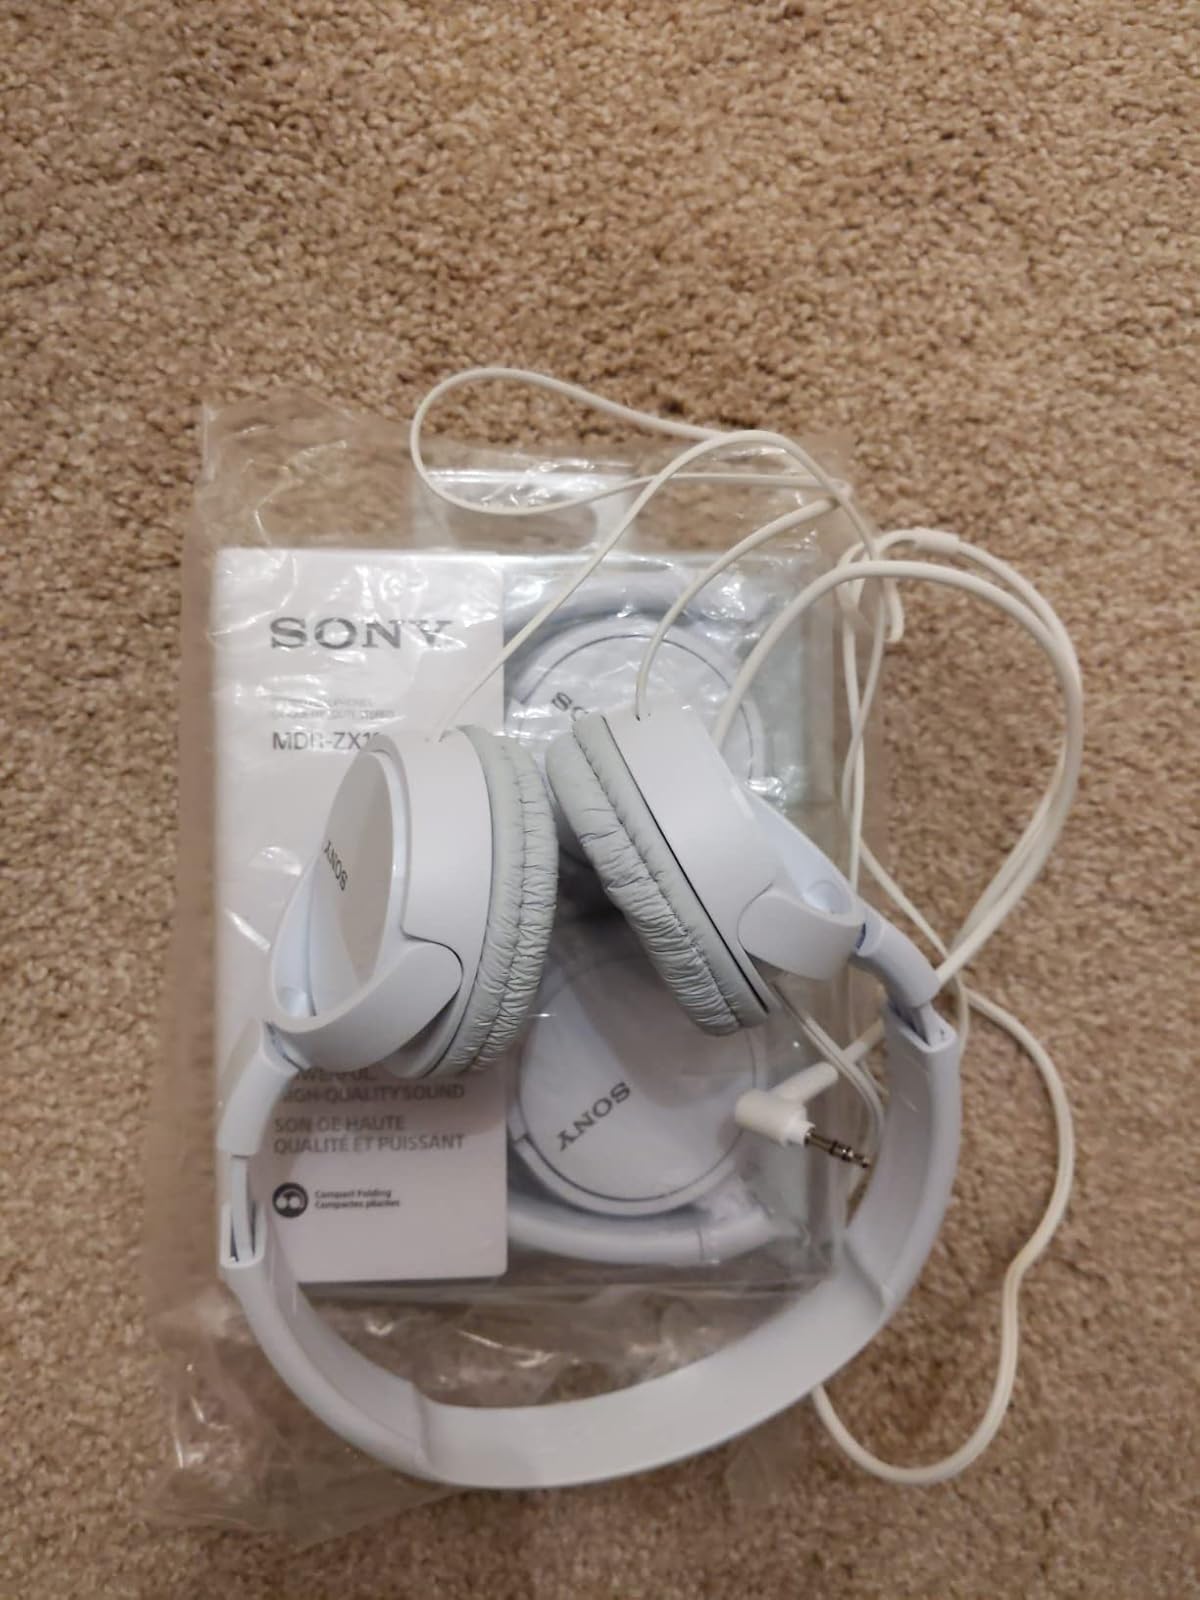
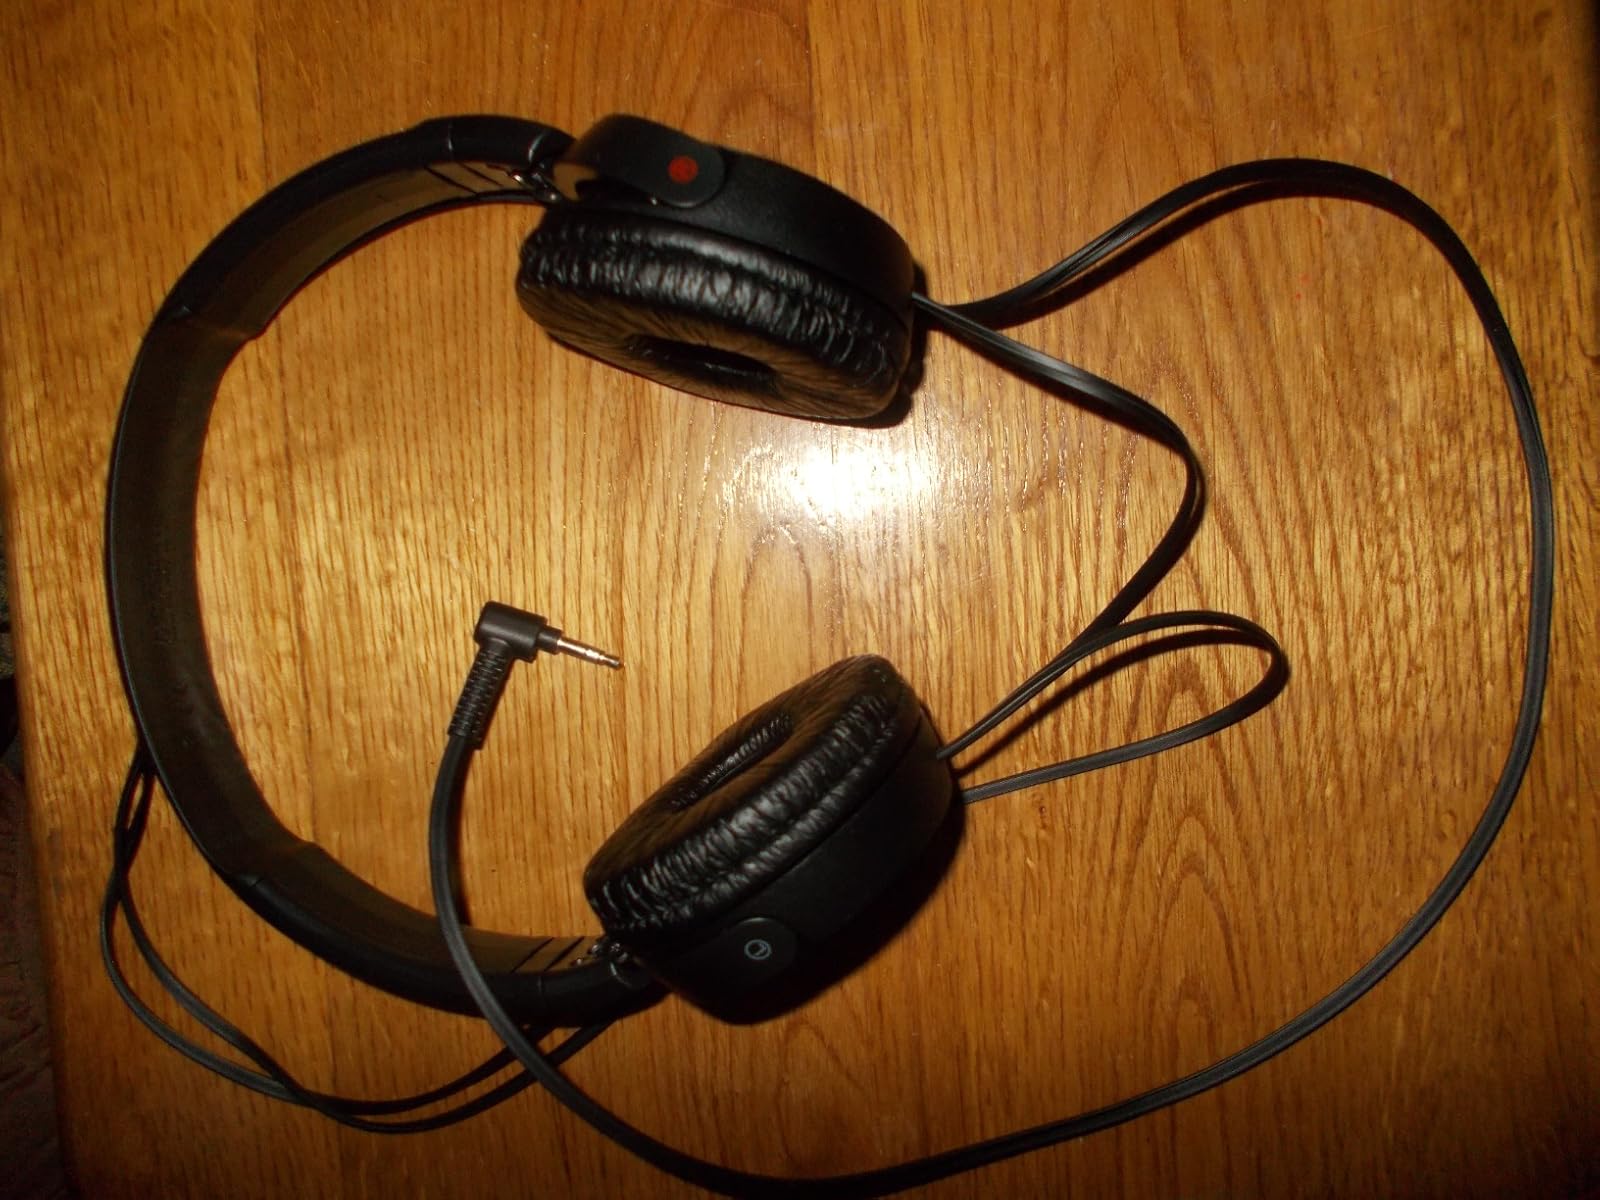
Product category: headphones
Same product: no